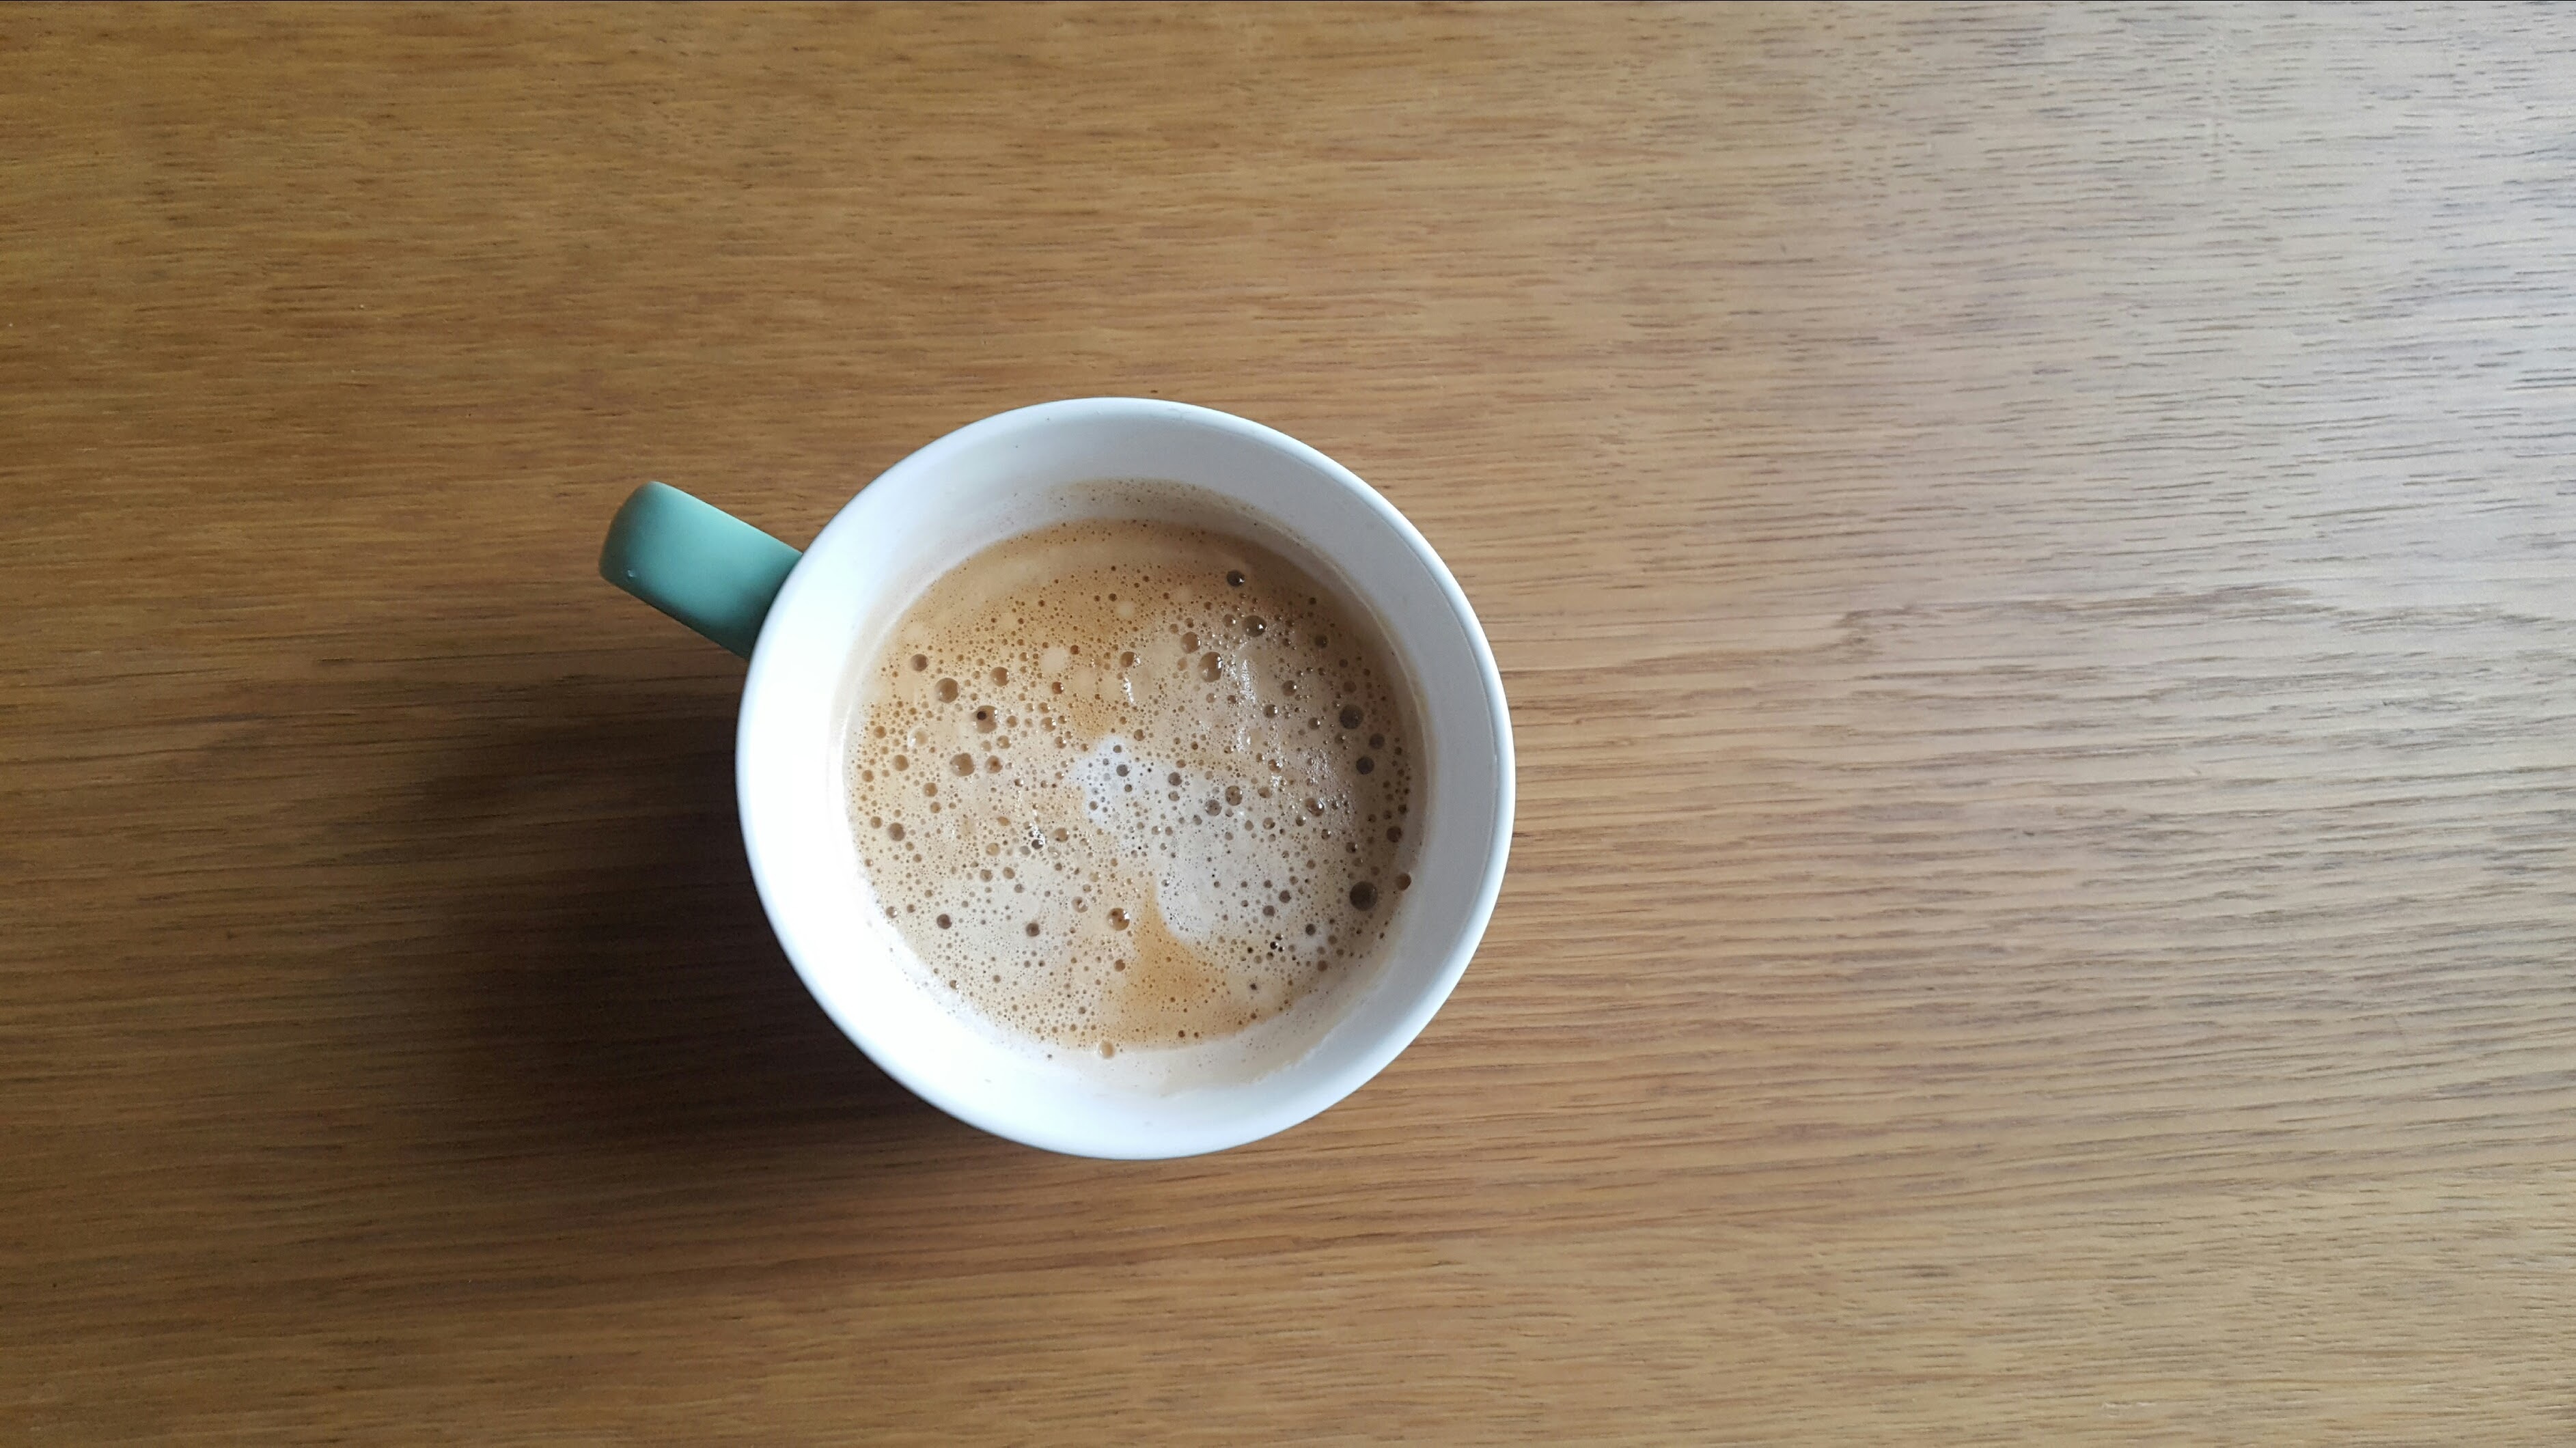
coffee, cup, drink, espresso, coffee cup, caffeine, flavor